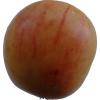
Label: Apple 14